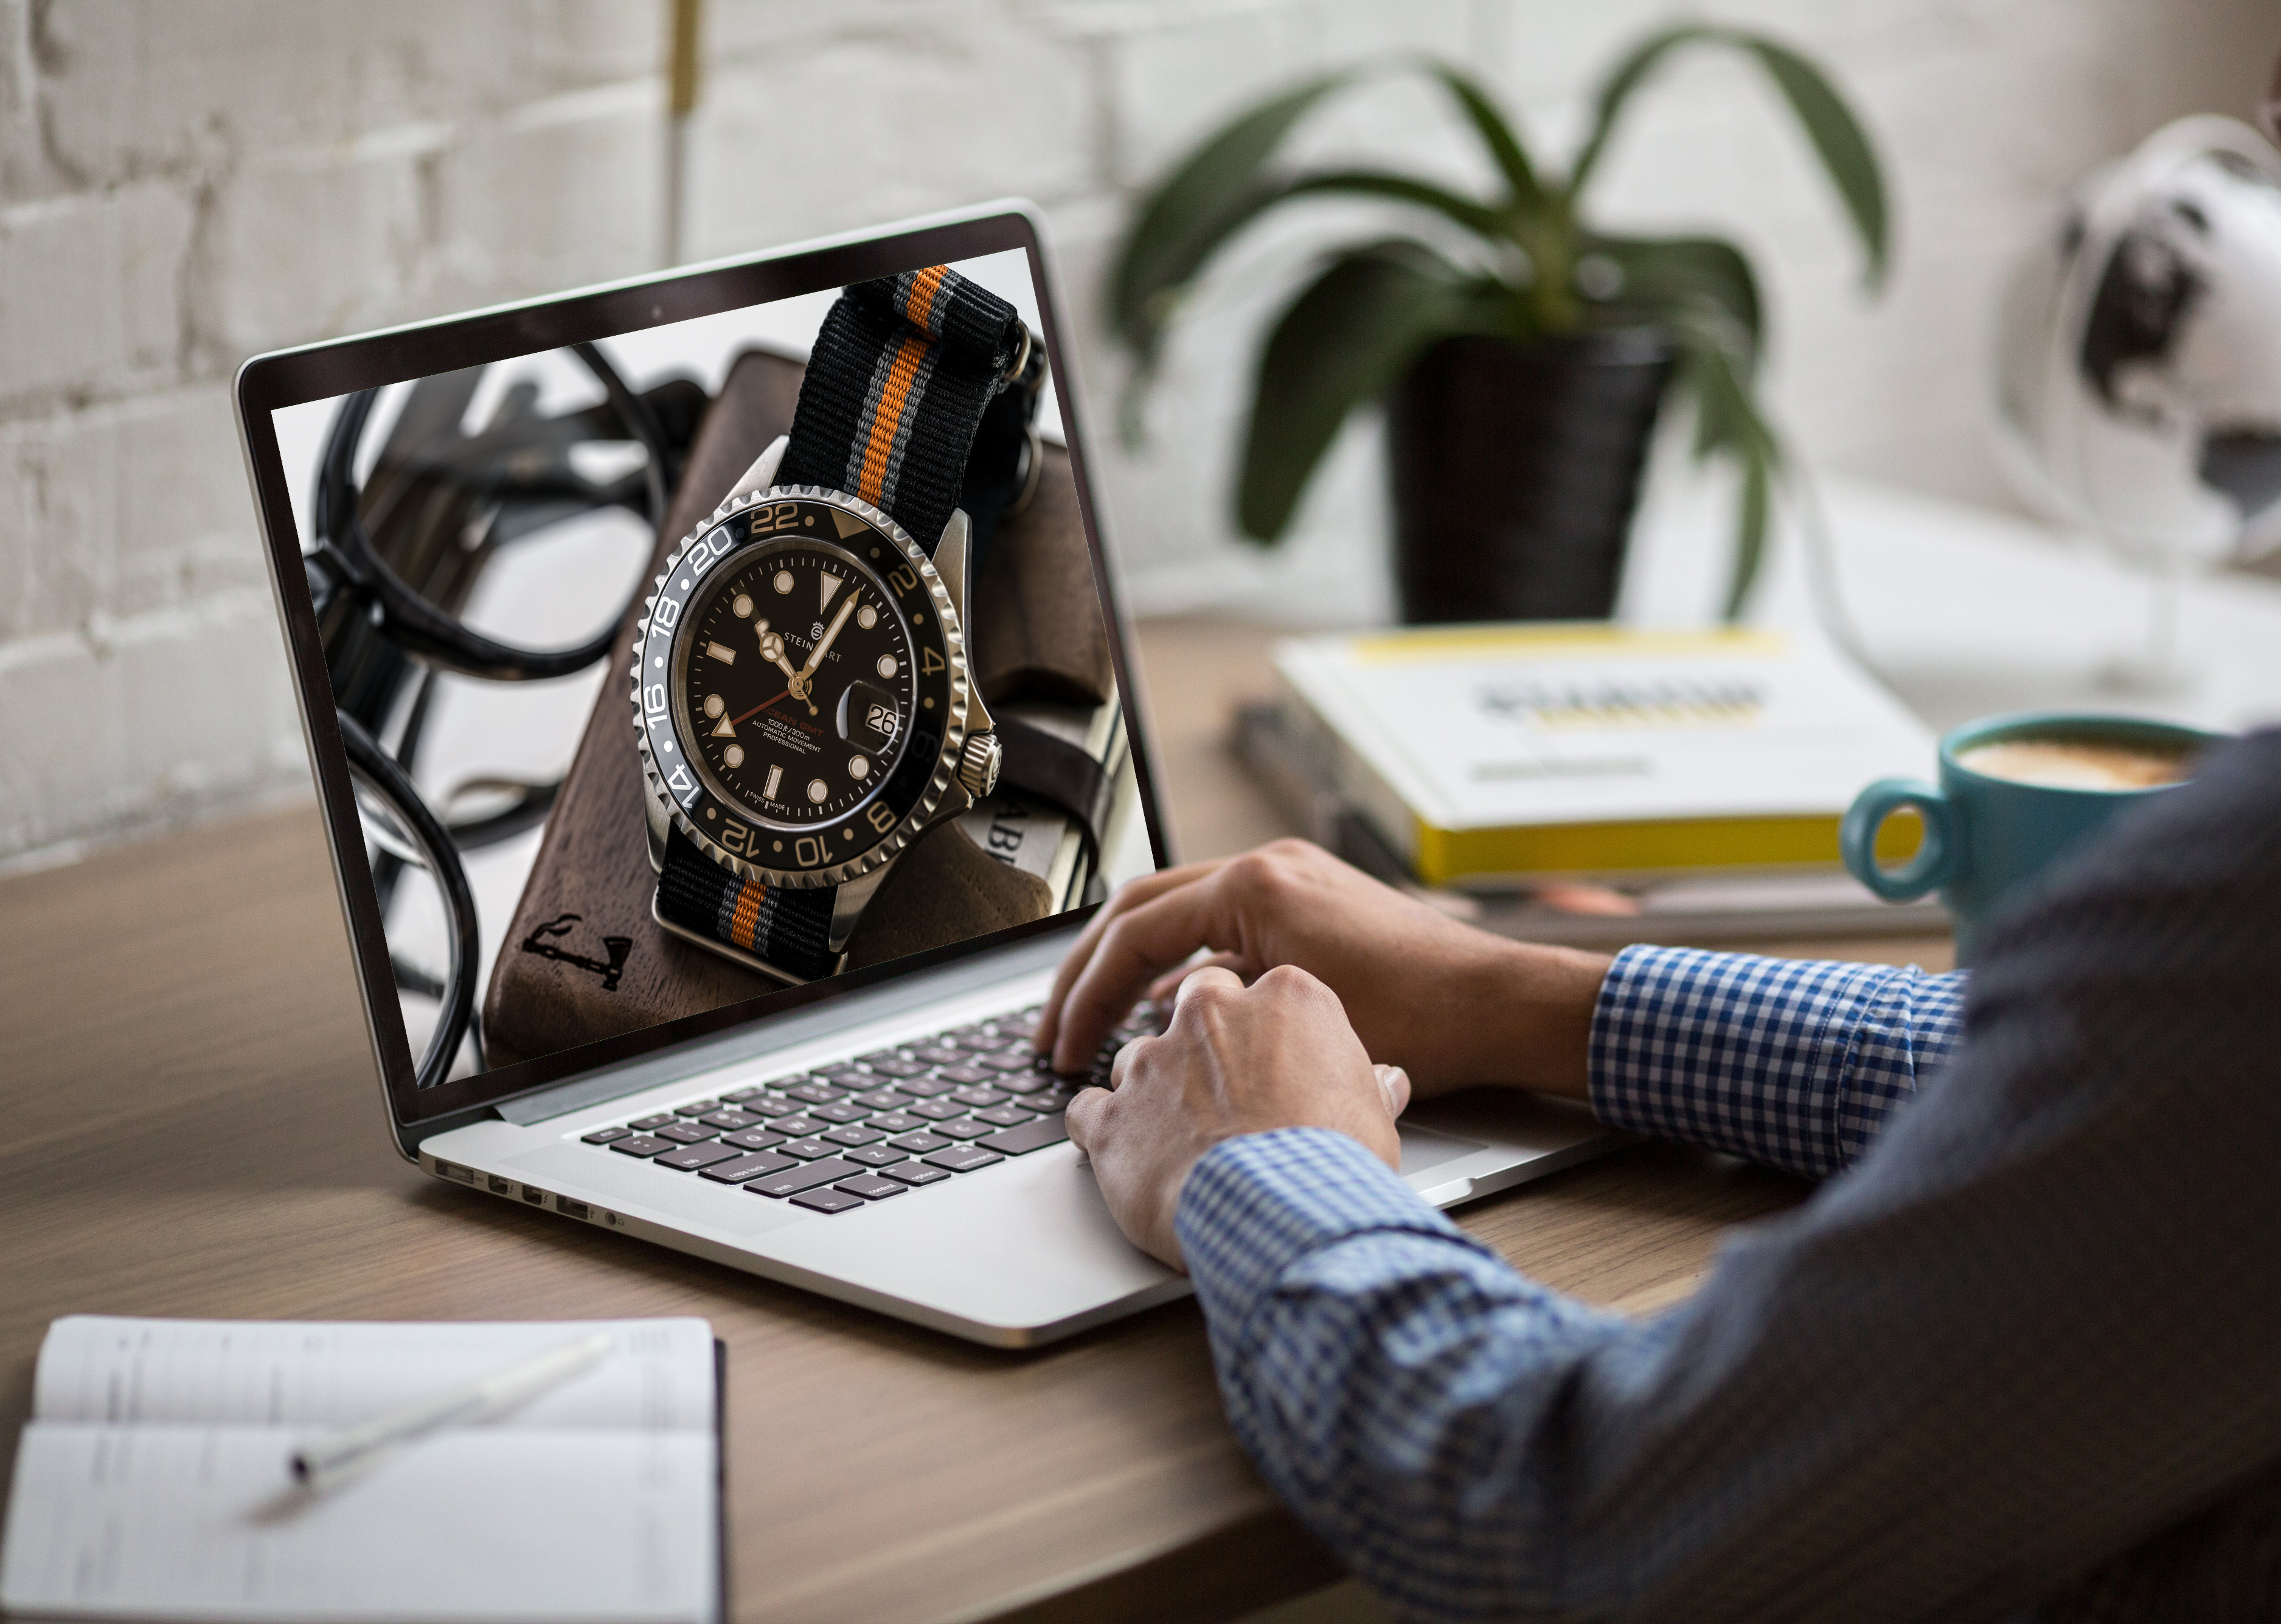
timepiece, wrist watch, horology, divers watch, time, product, laptop, product design, electronic device